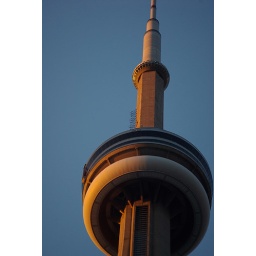
Looking up at the tower from my seats in the dome as the sun illuminates the tower.